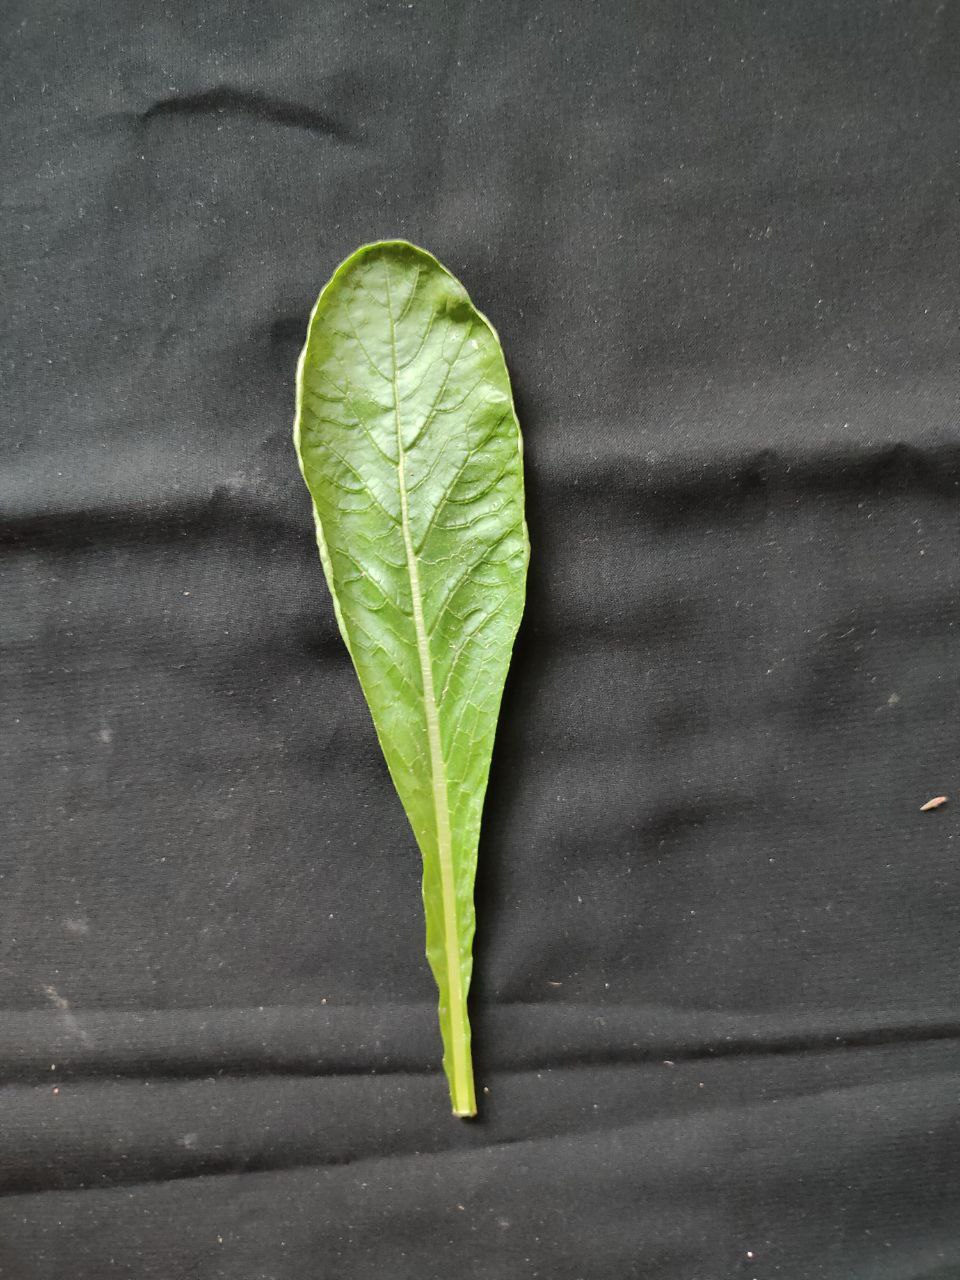
Label: Fresh leaf